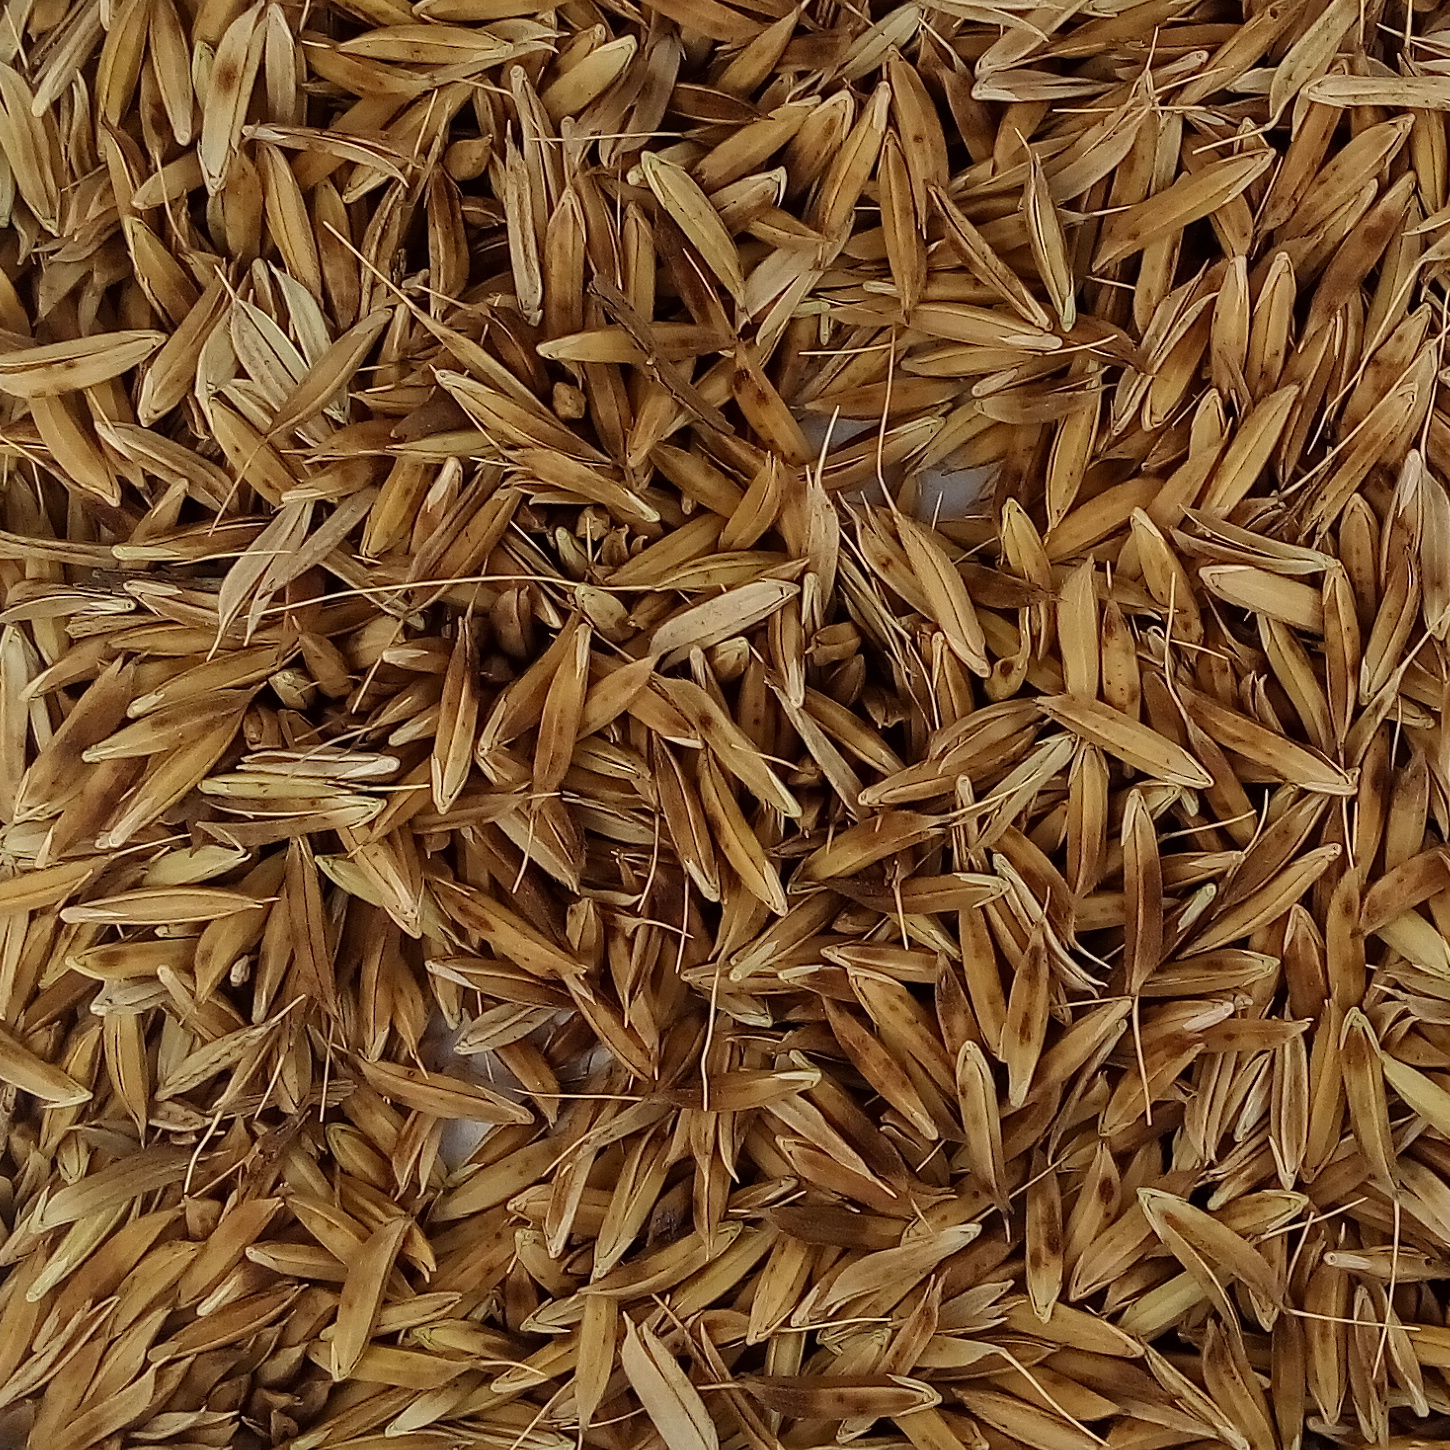
Rice seed variety: DHBT_3